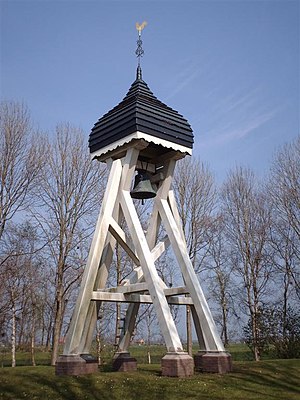
Teroele
Teroele er en landsby i De Friese Meren i provinsen Frisland.